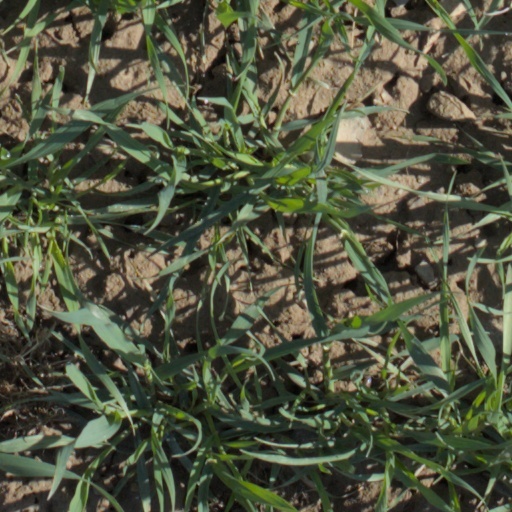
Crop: wheat